George Arison

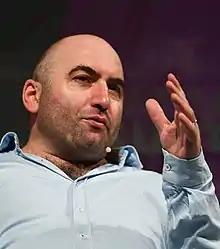
Arison in 2019

George Arison (born Irakli Areshidze, Georgian: ირაკლი არეშიძე; in 1977) is a Georgian-born American businessman and investor. He is the founder and co-CEO of Shift. Prior to Shift, in 2007, he co-founded Taxi Magic, known today as Curb (RideCharge, Inc.). As a political scholar and activist, he is considered for strong pro-democracy views for Georgia in its post-Soviet transition.Arison is currently the CEO of Grindr.